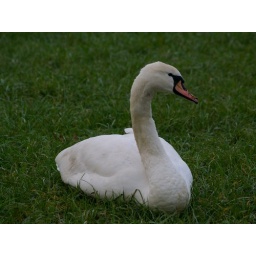
Kellaways, Wilts, 4.1.2011Swan in a field on the west side of the River Avon, north of the road